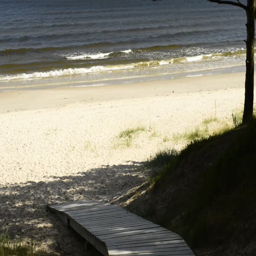
wooden walkway leading to the sandy beach